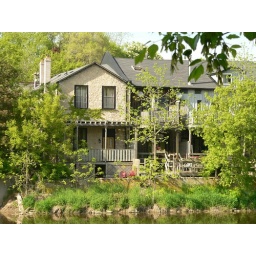
Life flows by an old house on the river in Elora, Ontario.